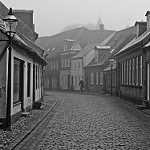
Label: B & W